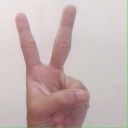
अक्षर: क